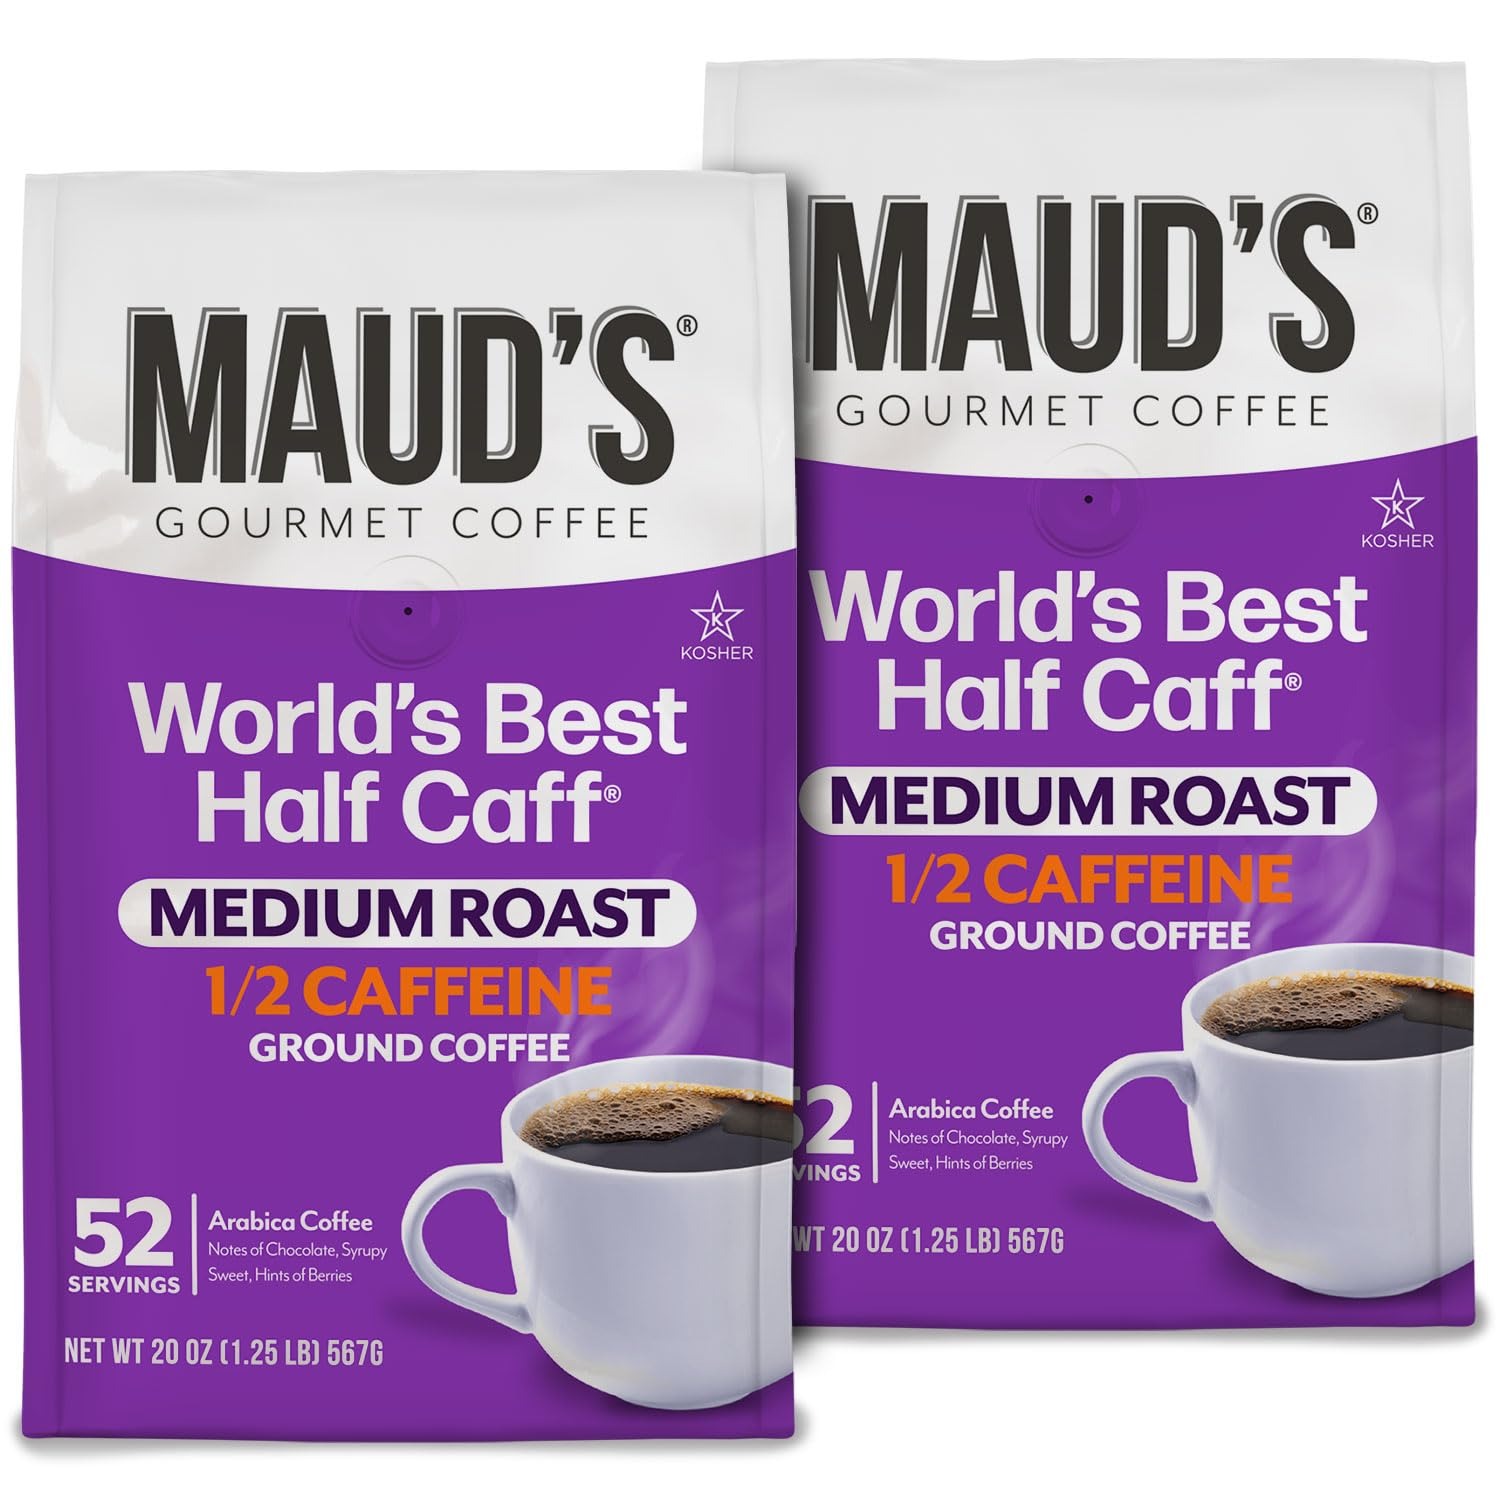
Item Name: Maud's Half Caff Medium Roast Ground Coffee, 2 Bags (40oz), 100% Arabica Coffee, 104 Servings
Bullet Point 1: [Flavorful Half Caff Coffee]: Maud's World's Best Half Caff Coffee is a low acid blend of our delicious decaf medium roast Mellow Mood and the rich flavorful Tall Dark & Handsome dark roast blend crafted to half caffeinated perfection. Get that morning or late afternoon cup of coffee without the shakes and jitters! Maud's World’s Best Half Caff Coffee naturally low acid blend has half the caffeine of a regular cup of coffee, but doesn't skimp out on the flavor!
Bullet Point 2: [Everyday Value]: Delivering premium, sustainably sourced, and freshly roasted coffee directly to your home. Cutting out the middlemen to provide cafe quality at affordable prices.
Bullet Point 3: [Quality in Every Cup]: Our half caff ground coffee ensure consistent, high-quality brews thanks to our use of ethically-sourced 100% Arabica coffee beans. Enjoy full bodied coffee in every cup! You'll savor the great taste, enticing aroma, and an absence of bitterness in every cup.
Bullet Point 4: [Effortless Convenience]: Maud’s half caff ground coffee is designed to be brewed with any coffee maker, ensuring convenient coffee brewing. Brew this savory medium roast, using a drip brewer, French press, pour over, or moka pot.
Bullet Point 5: [Maud’s Legacy] As a small, family-owned business, we treat our customers like family. If you're ever unsatisfied with our coffee, we promise to make it right. Committed to sustainability, we make sure that every step we take in bringing you your favorite coffee is thoughtful, ethical, and environmentally responsible, and produce our products in a solar-powered facility.
Product Description: Maud's Half Caff Medium Roast Ground Coffee, 2 Bags, 20 Oz Each
Value: 40.0
Unit: Ounce

Price: 19.99